El Tuerto de Pirón

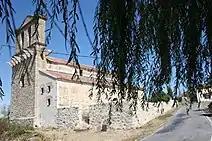
Church of Santo Domingo de Pirón, in which he was baptized on June 6, 1846.

He was born in May 1846 in Santo Domingo de Pirón as the son of Ramón Delgado Adrados, a native of Escalona del Prado, and Ana Sanz de Ysabel, of Santo Domingo de Pirón.